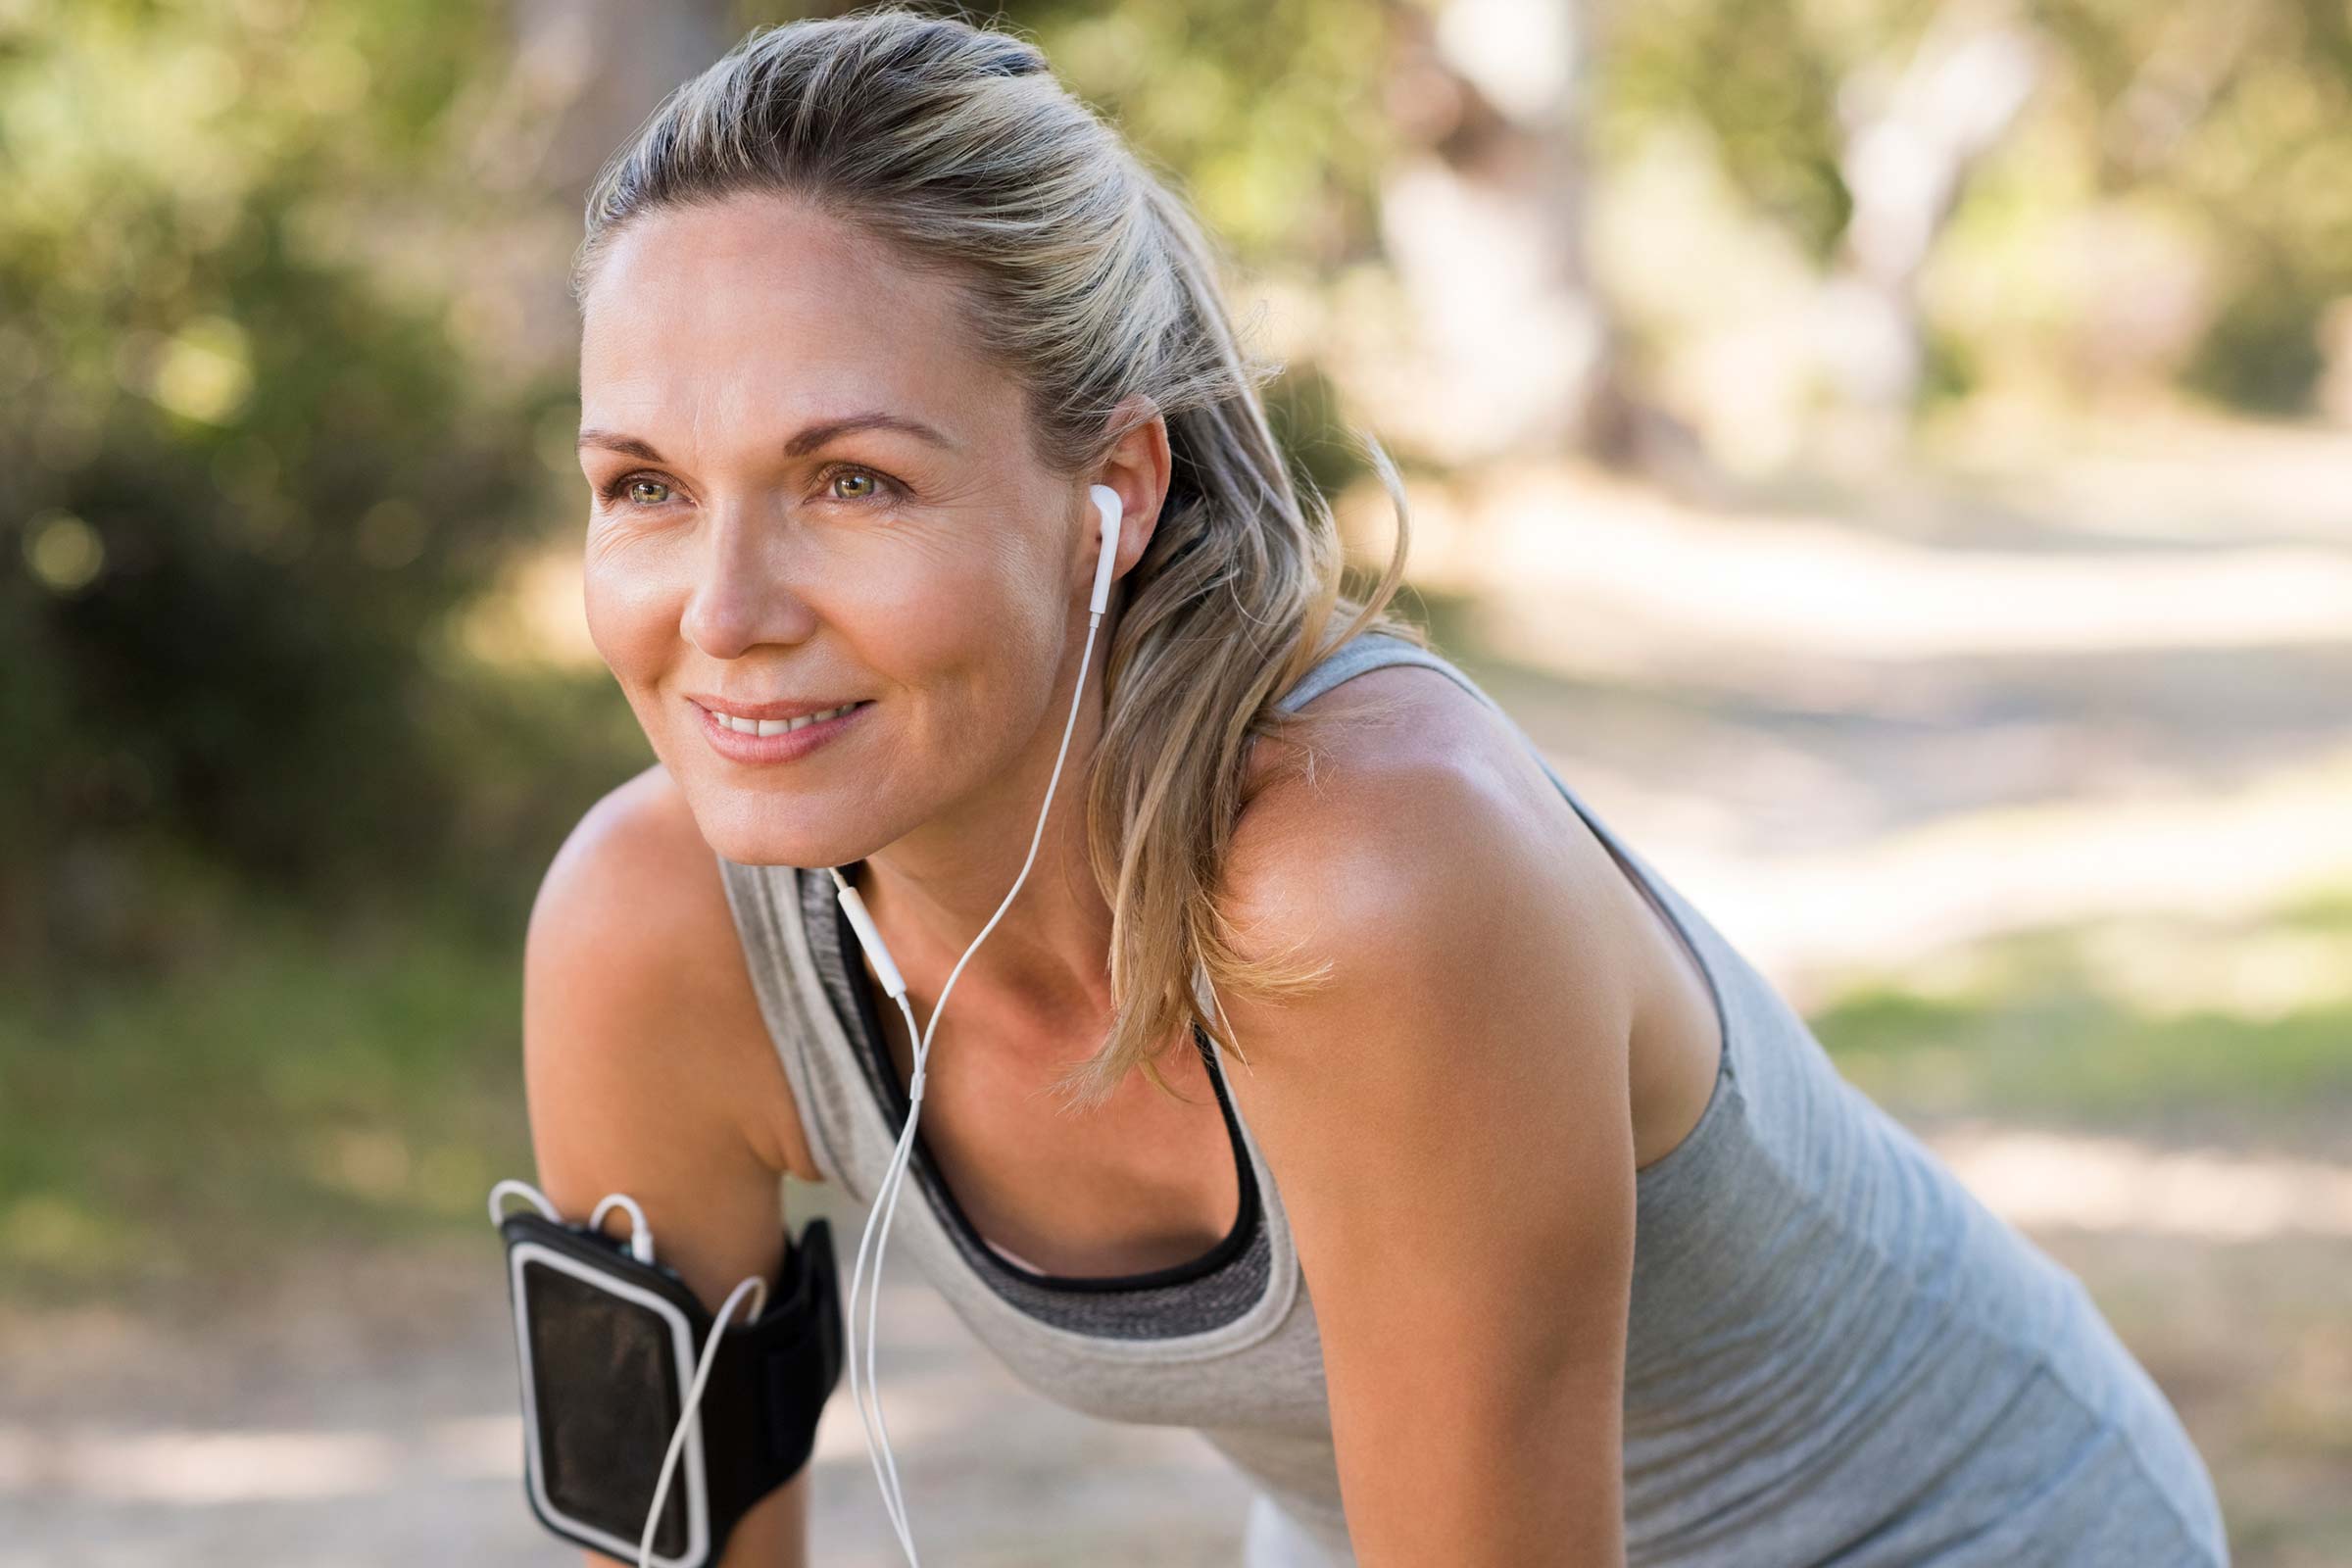
Gender: women